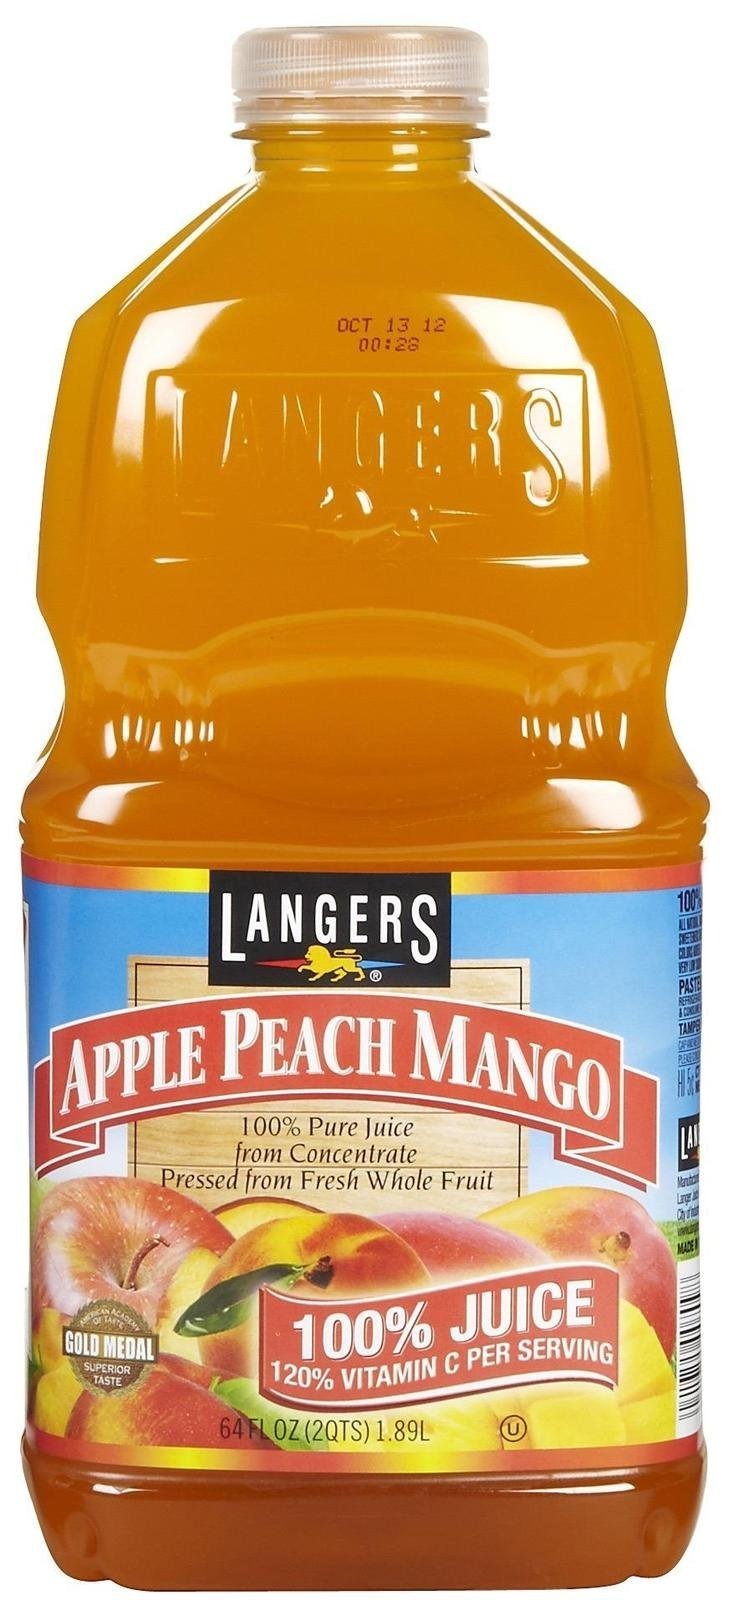
Item Name: Langers Apple Peach Mango - 64 oz
Product Description: Langers Apple Peach Mango, 64 oz
Value: 64.0
Unit: Ounce

Price: 3.33